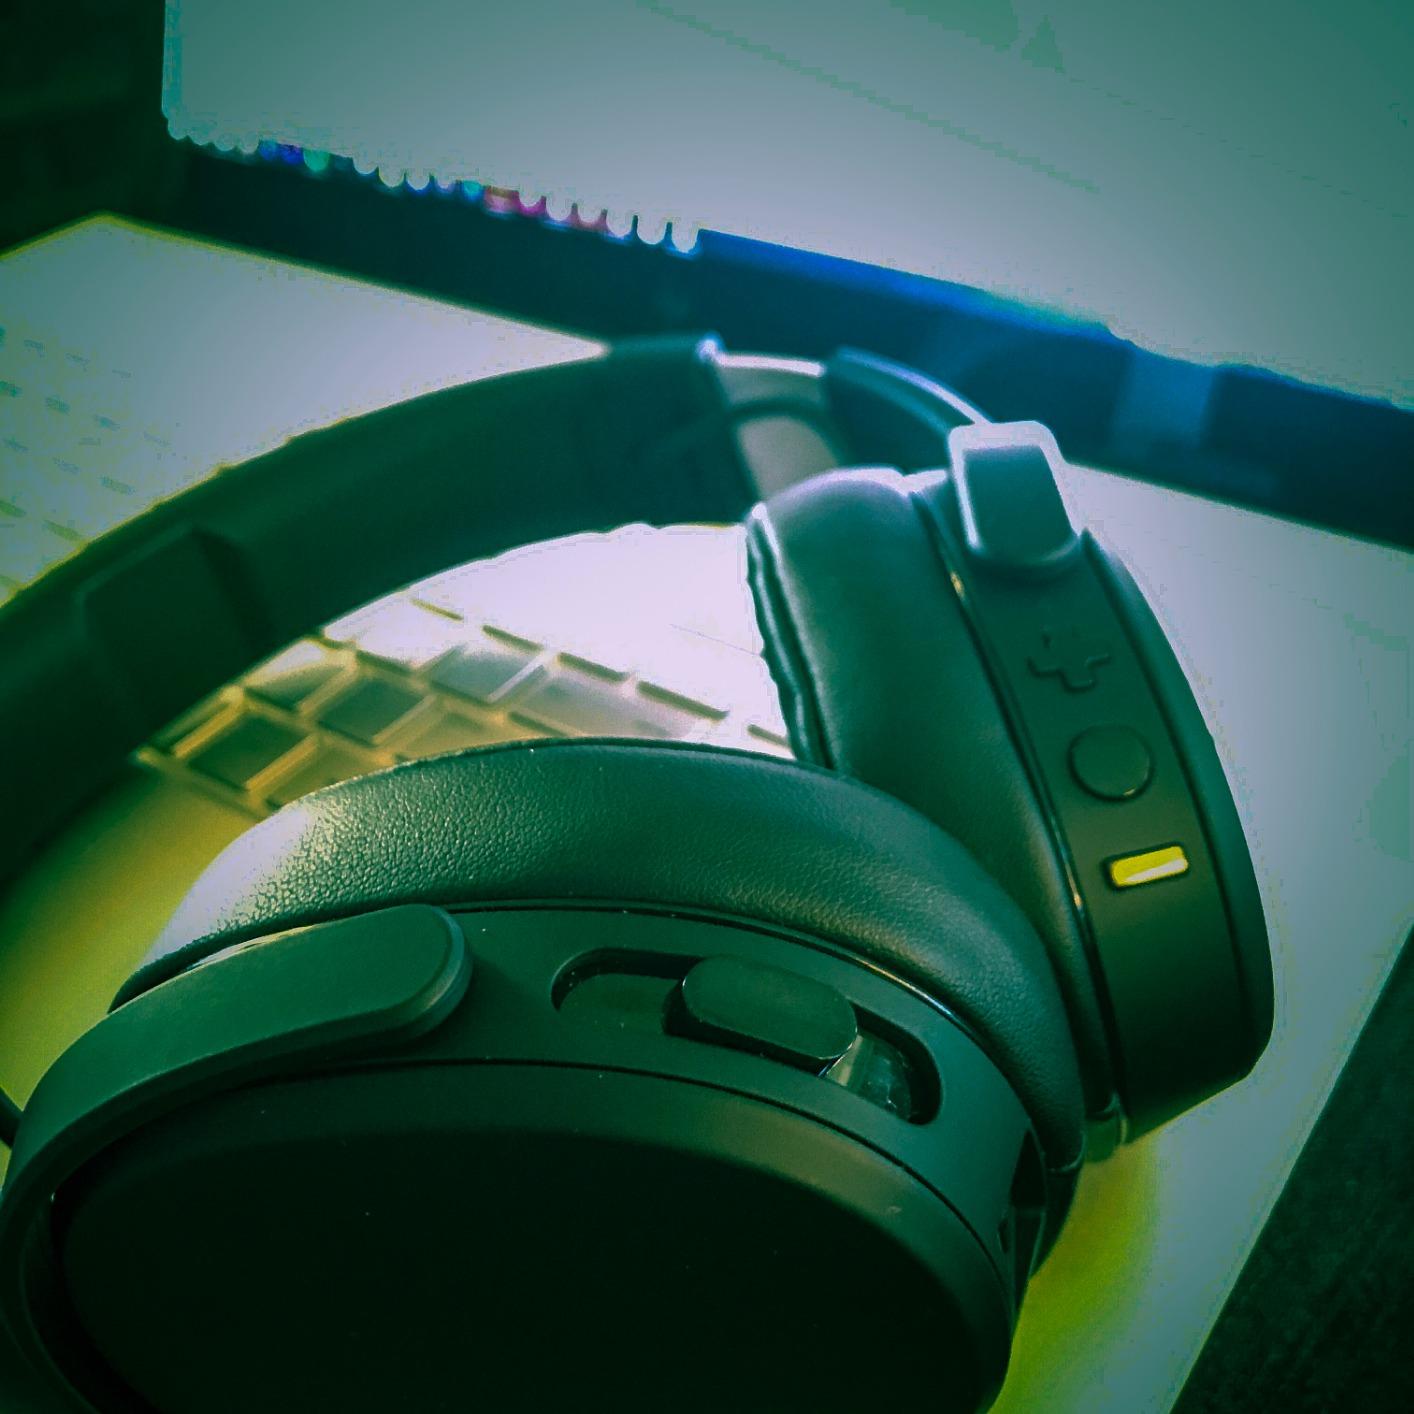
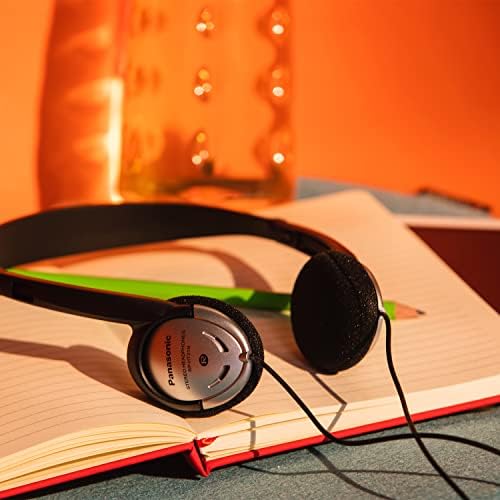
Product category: headphones
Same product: no